Brussels Airport

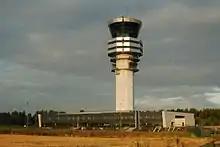
Control tower

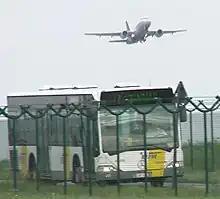
Brussels Airport bus service

Brussels Airport bus service

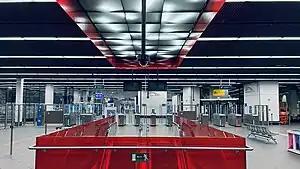
Brussels Airport-Zaventem railway station

Brussels Airport uses a one terminal concept, meaning that all the facilities are located under a single roof. The terminal building consists of several levels. The railway station is located on −1, buses and taxis arrive at 0, arrivals are located on level 2 and departures on level 3. Levels 2 and 3 are connected to the airport's two piers (A and B).